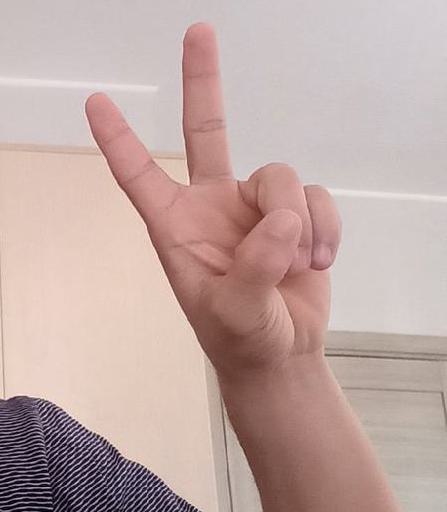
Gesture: peace